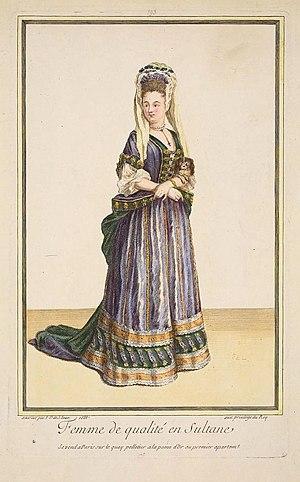
La tournure est un vêtement de dessous ayant existé d'environ 1869 à 1888 ; elle est souvent considérée comme une évolution de la crinoline.